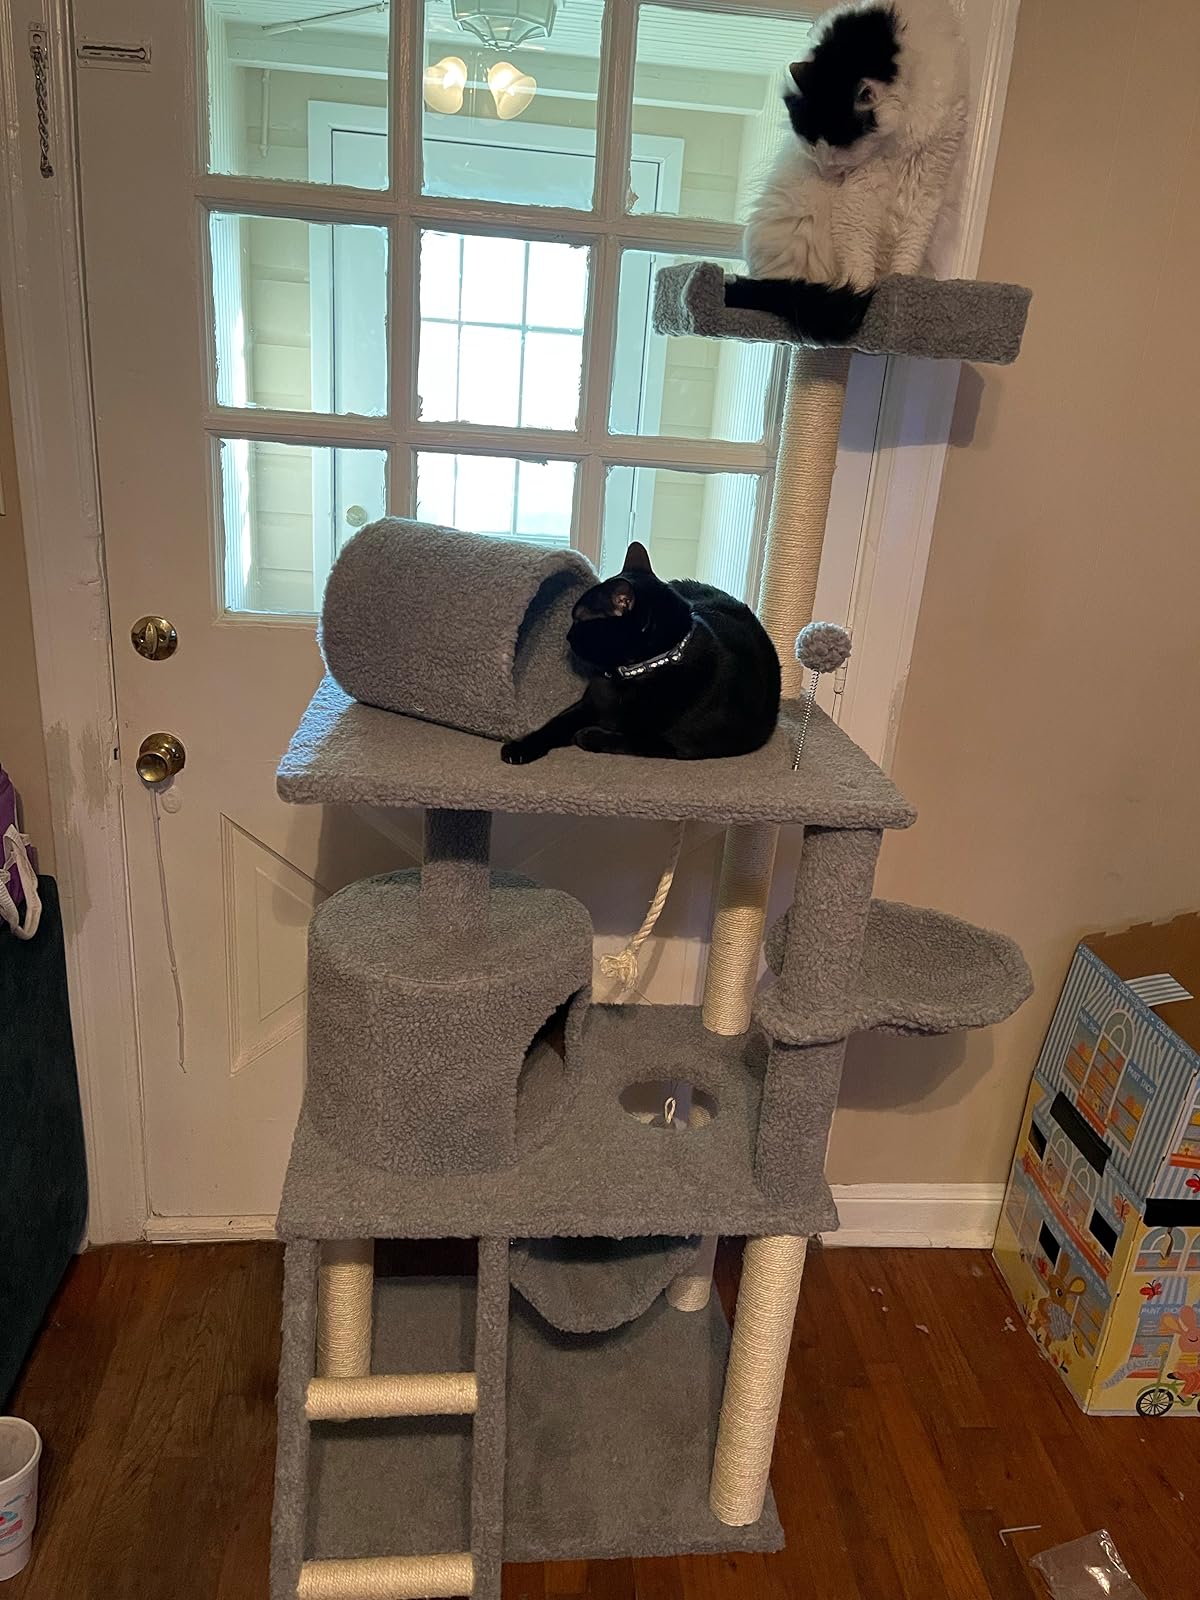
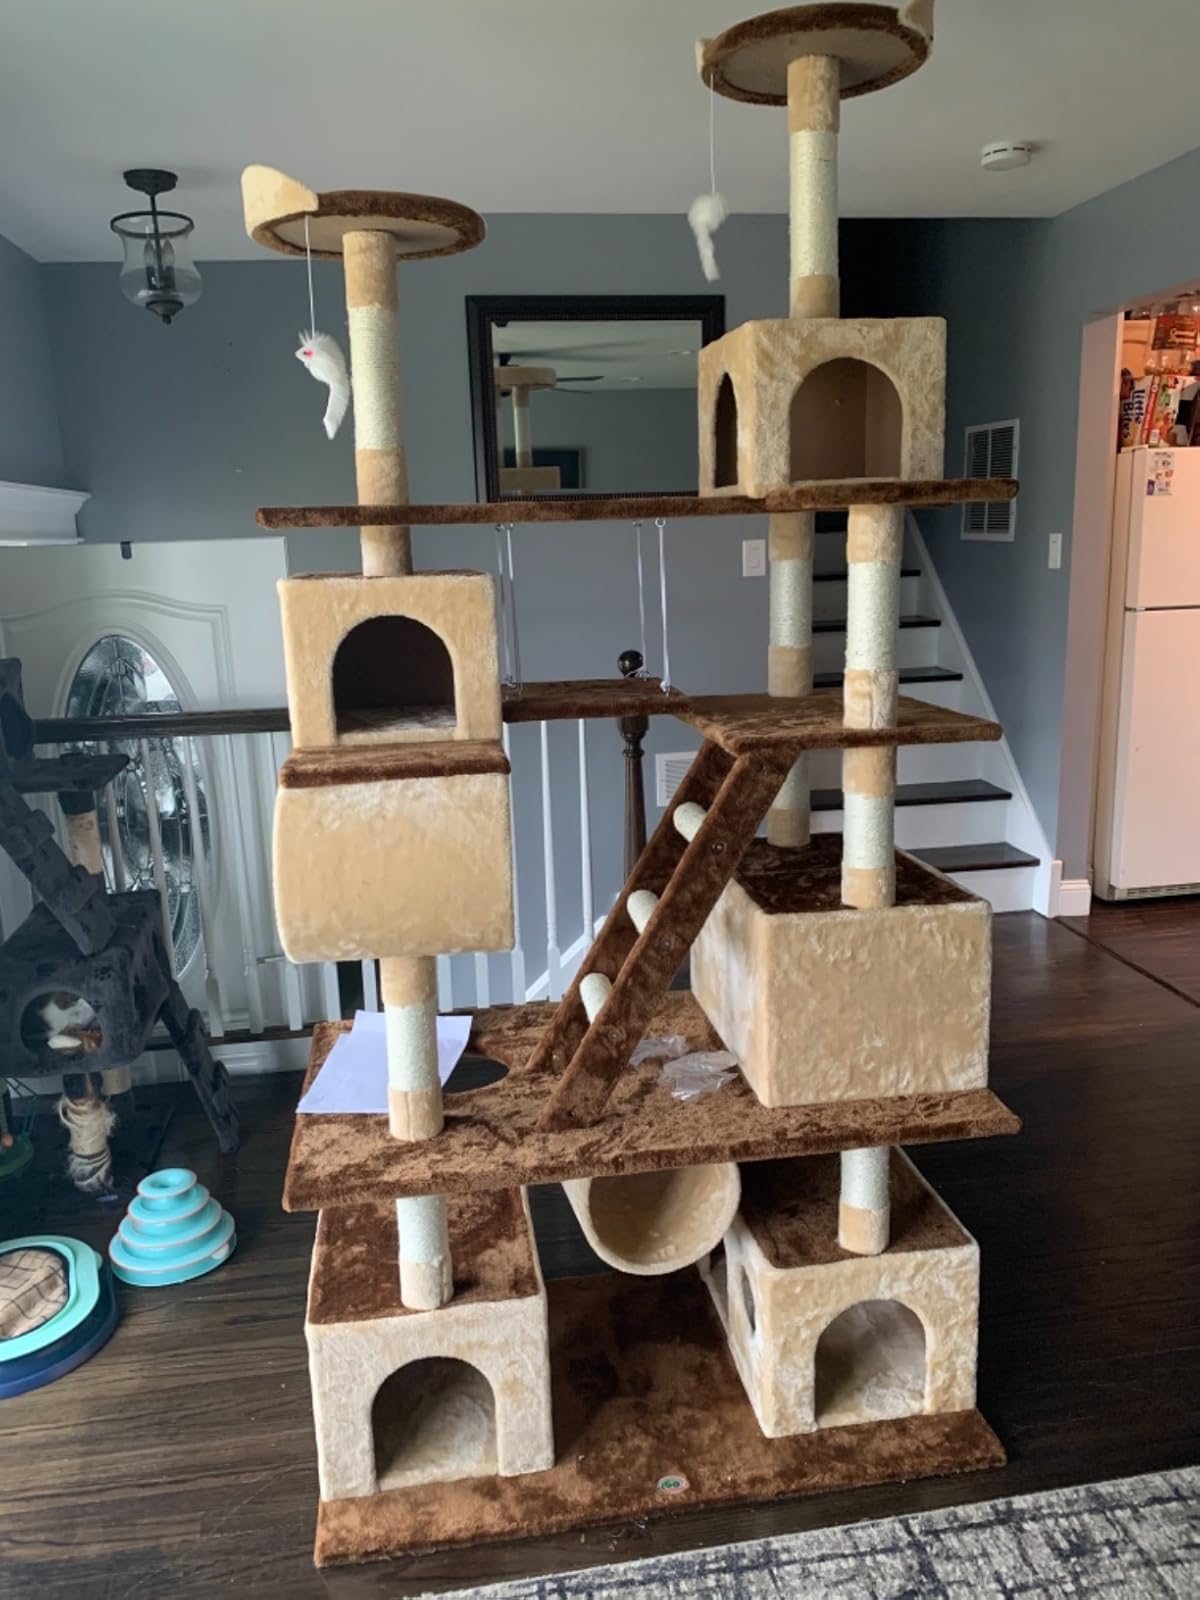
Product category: items_cat tree
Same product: no